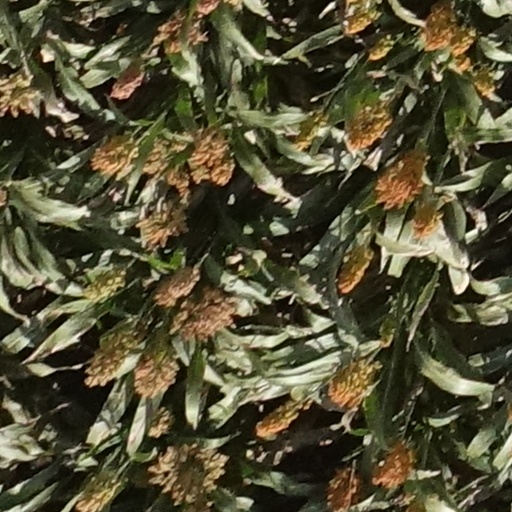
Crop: sorghum